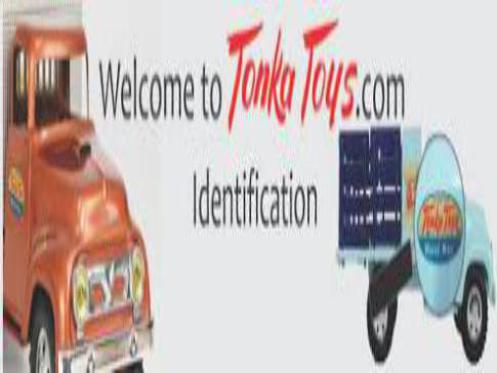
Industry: Leisure